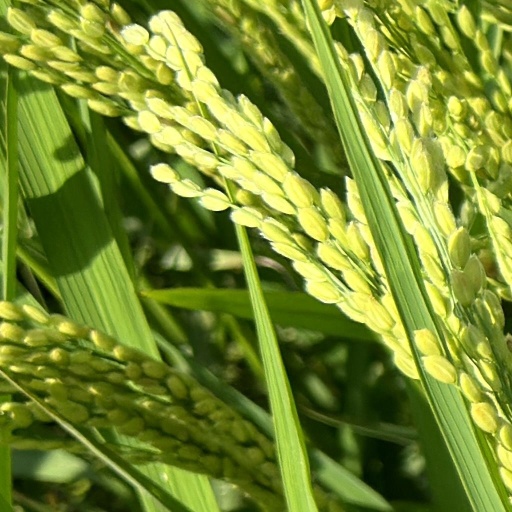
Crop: rice